Teotenango

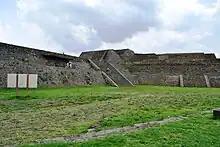
Main entrance to the ancient city

The name Teotenango is derived from three Nahuatl words: "teotl" (god, sacred, divine, authentic or original), "tenamitl" (wall, fence or fortification) and "co" (place or in) which lends itself to different translations such as "in the place of the divine wall," or "in the place of the original fortification" or "in the place of all of the gods." However, "teotl" began to be used to distinguish this pre-Hispanic site from the town that was constructed in the valley below by the Spanish after the Conquest. This is confirmed by the Teutenanco Chronicles, written in 1582, but the Original Chronicles of Chalco-Amaquemecan state that the site was also known as "Cozcuauhtenanco" (walled place of the buzzards) due to the Teotenaca-Matlatzinca military order that protected the city.